N. S. Subba Rao

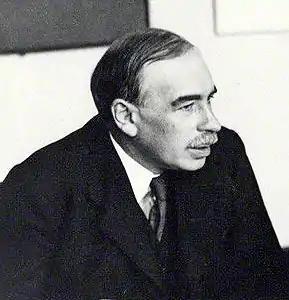
John Maynard Keynes (1933)

N. S. Subba Rao was at St. John's College, Cambridge from 1905 to 1909. He was a student of Alfred Marshall and studied economics, political science and European history. His contemporaries here included John Maynard Keynes and Arthur Cecil Pigou. Subba Rao published an essay titled "Political and Economic conditions of Ancient India, as described in the Jatakas", which won him the prestigious Le Bas award in 1909. He completed his Tripos exam at Cambridge (M. A. Cantab.) while simultaneously finishing his Bar-at-Law qualification. During his four years in England, Subba Rao toured France, Germany and a few other European nations before returning to India on 28 October 1909. His close friendship with Keynes was something he treasured for years to come. Both Keynes and Subba Rao maintained a close correspondence for nearly two decades. Keynes even recommended Subba Rao's name to the India Office at Calcutta for a high position in the British India Government - an offer which Subba Rao had to kindly decline owing to his sense of obligation to the Mysore Government and Royalty which had funded his higher education at Cambridge for four years. Keynes described Subba Rao as a ""Good Marshallian of the Orthodox Sect"""."